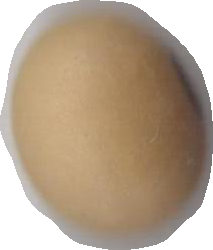
Variety: Anjasmoro